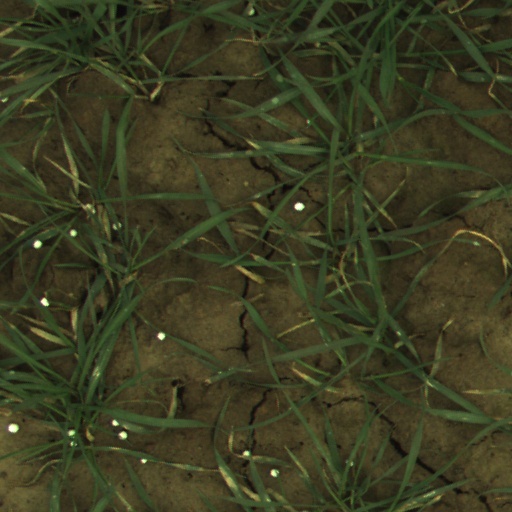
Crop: wheat